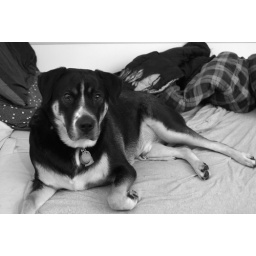
burroughs resting on bed in black and white